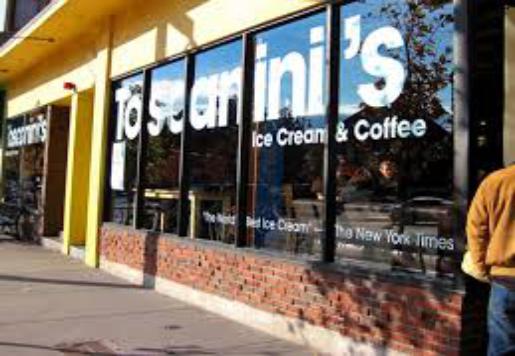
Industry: Food